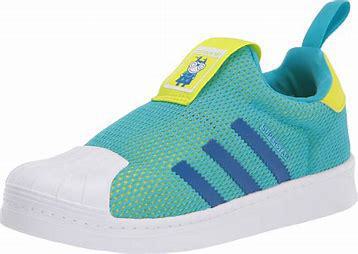
Brand: adidas
Model: originals Adidas Originals Superstar 360 I